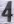
Number: 4